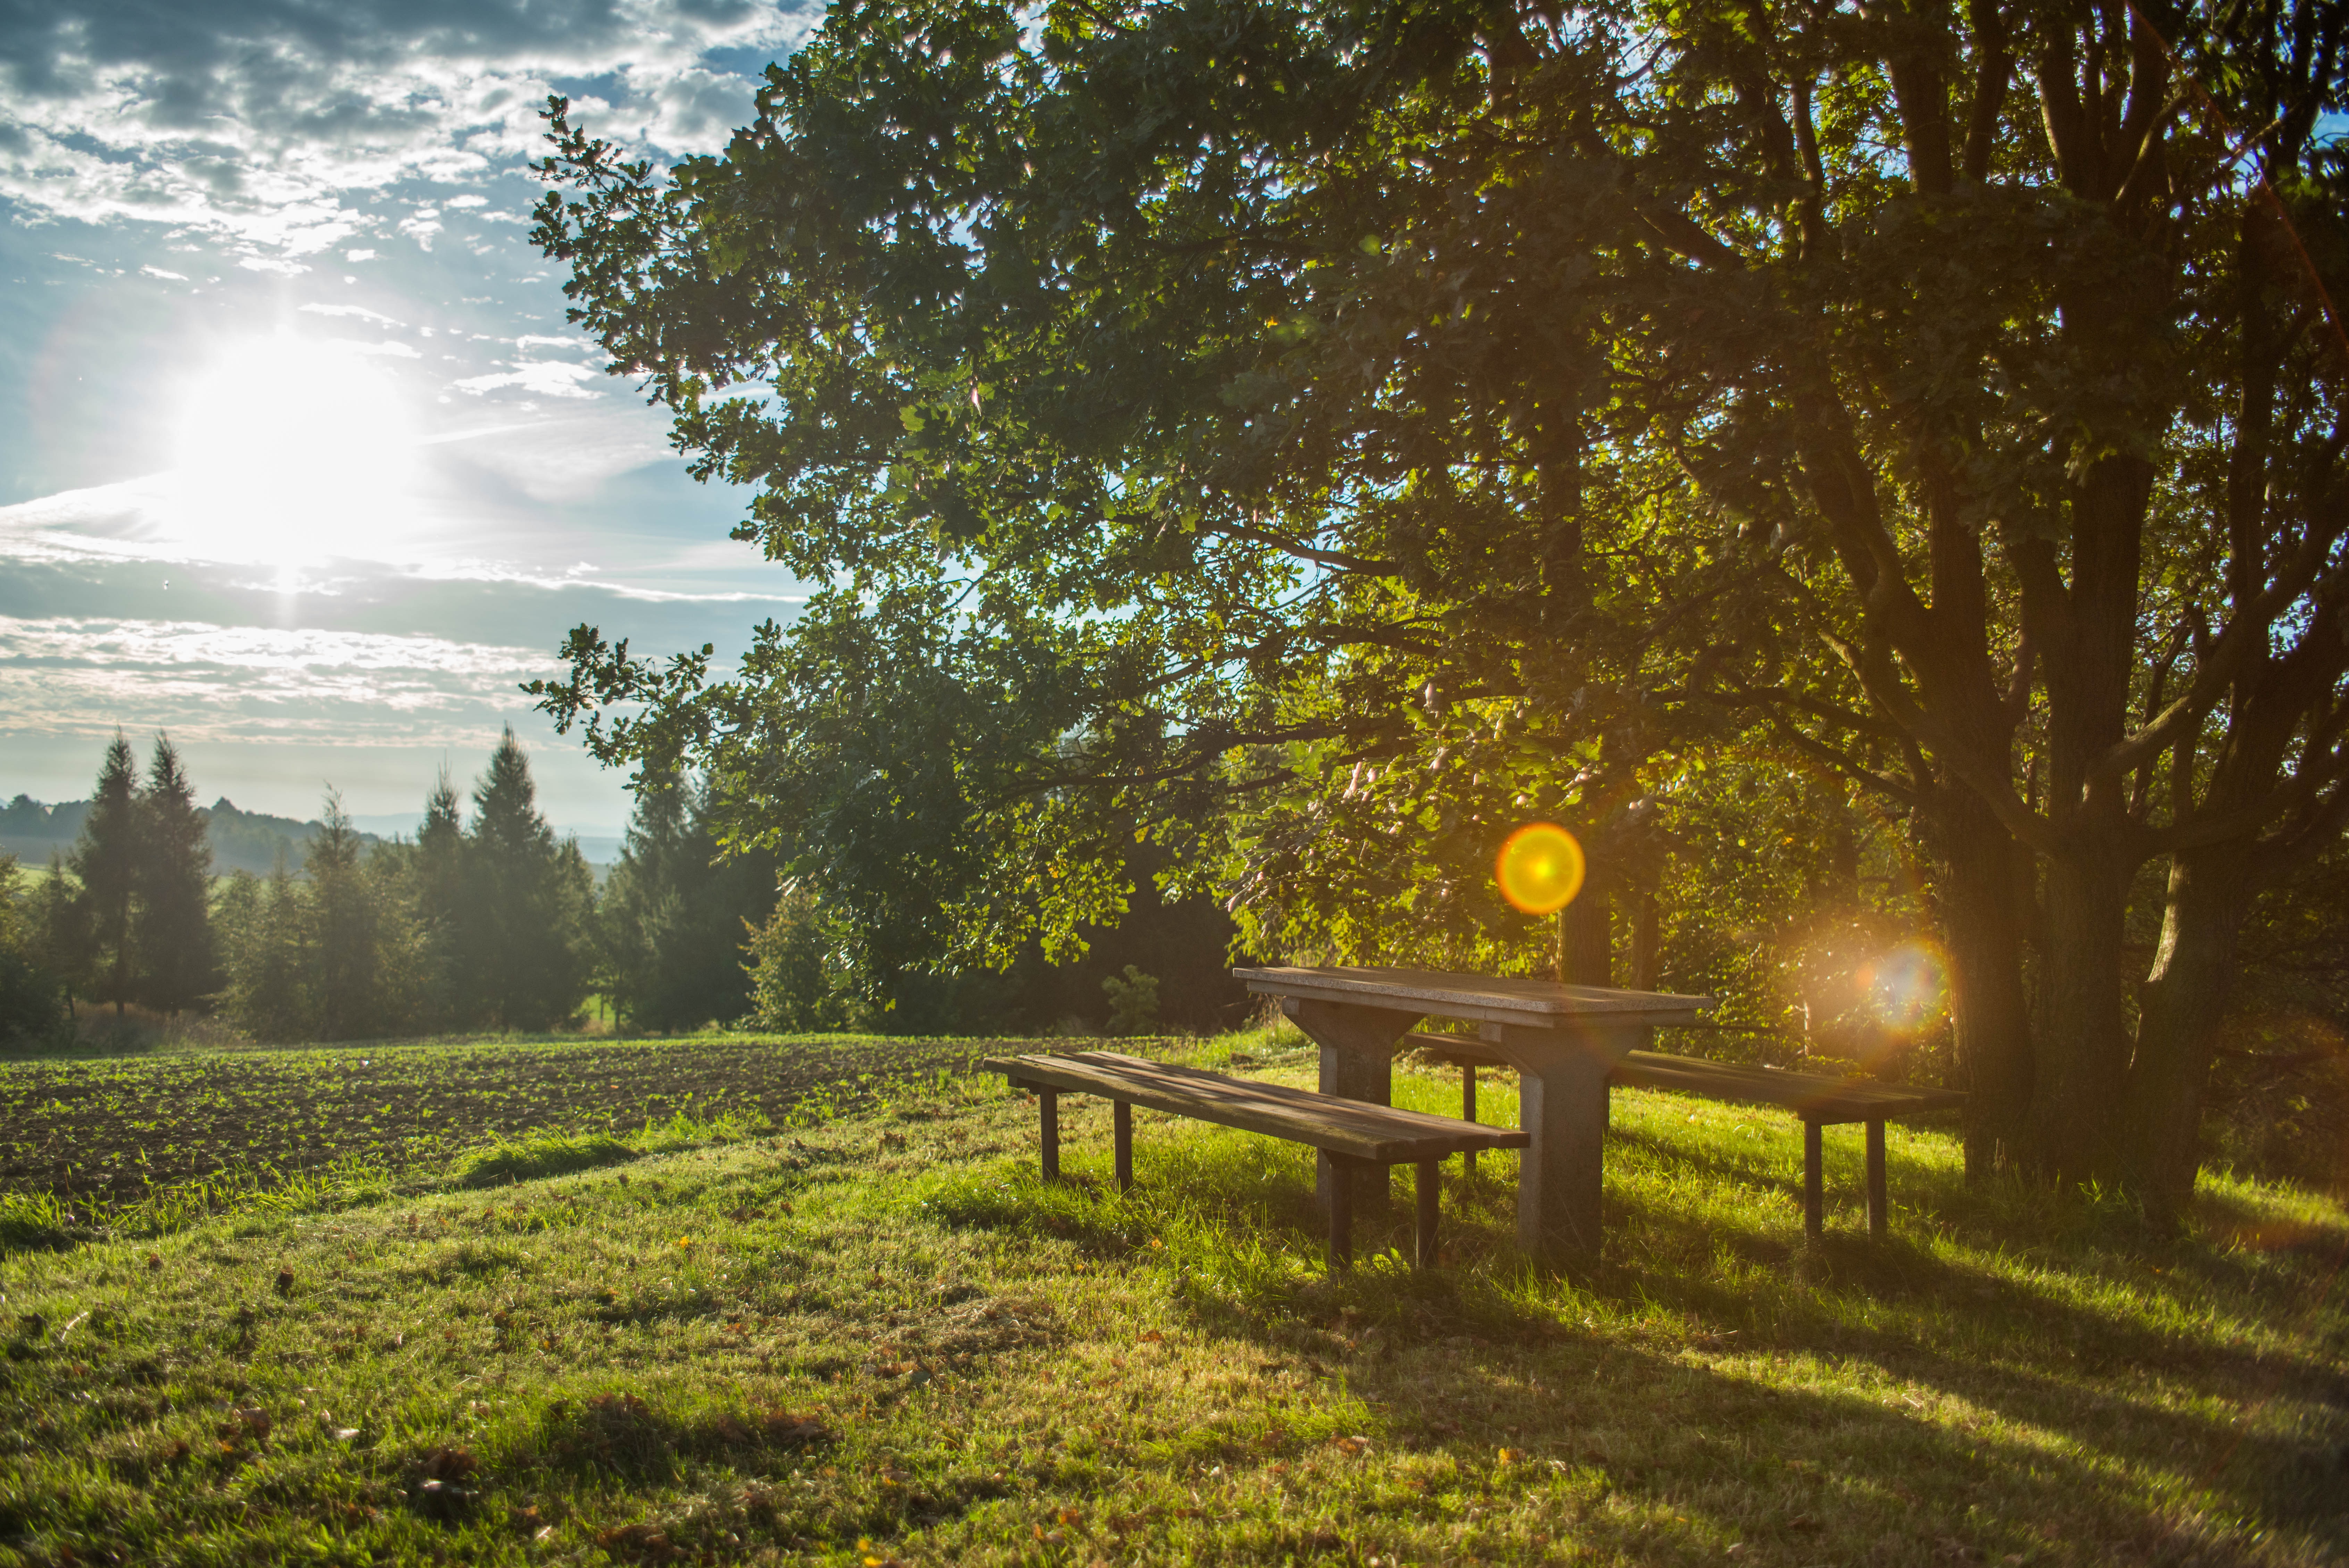
landscape, tree, water, nature, forest, grass, light, plant, sky, sun, hiking, trail, bench, field, lawn, meadow, sunlight, morning, leaf, seat, view, recreation, idyllic, evening, spring, autumn, park, cozy, rest, summit, wooden bench, bank, cool image, break, out, cool photo, resting place, recovery, click, computer wallpaper